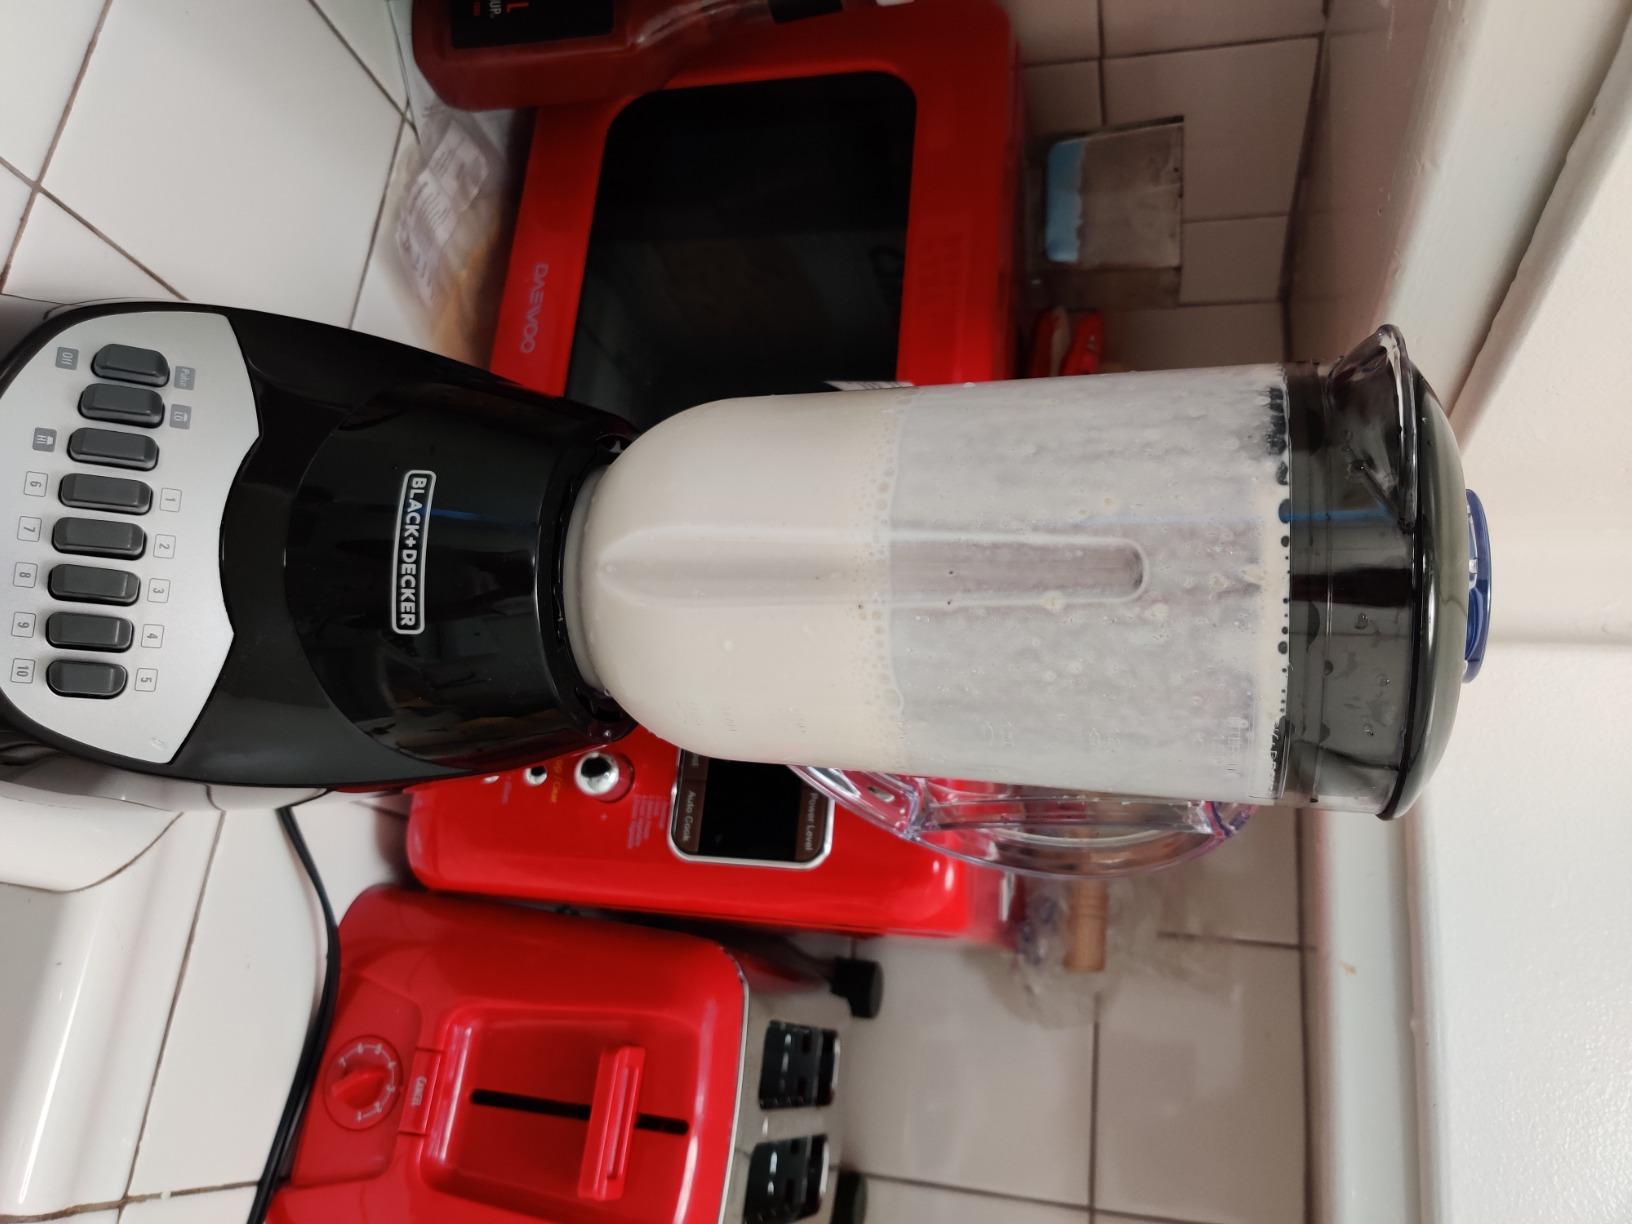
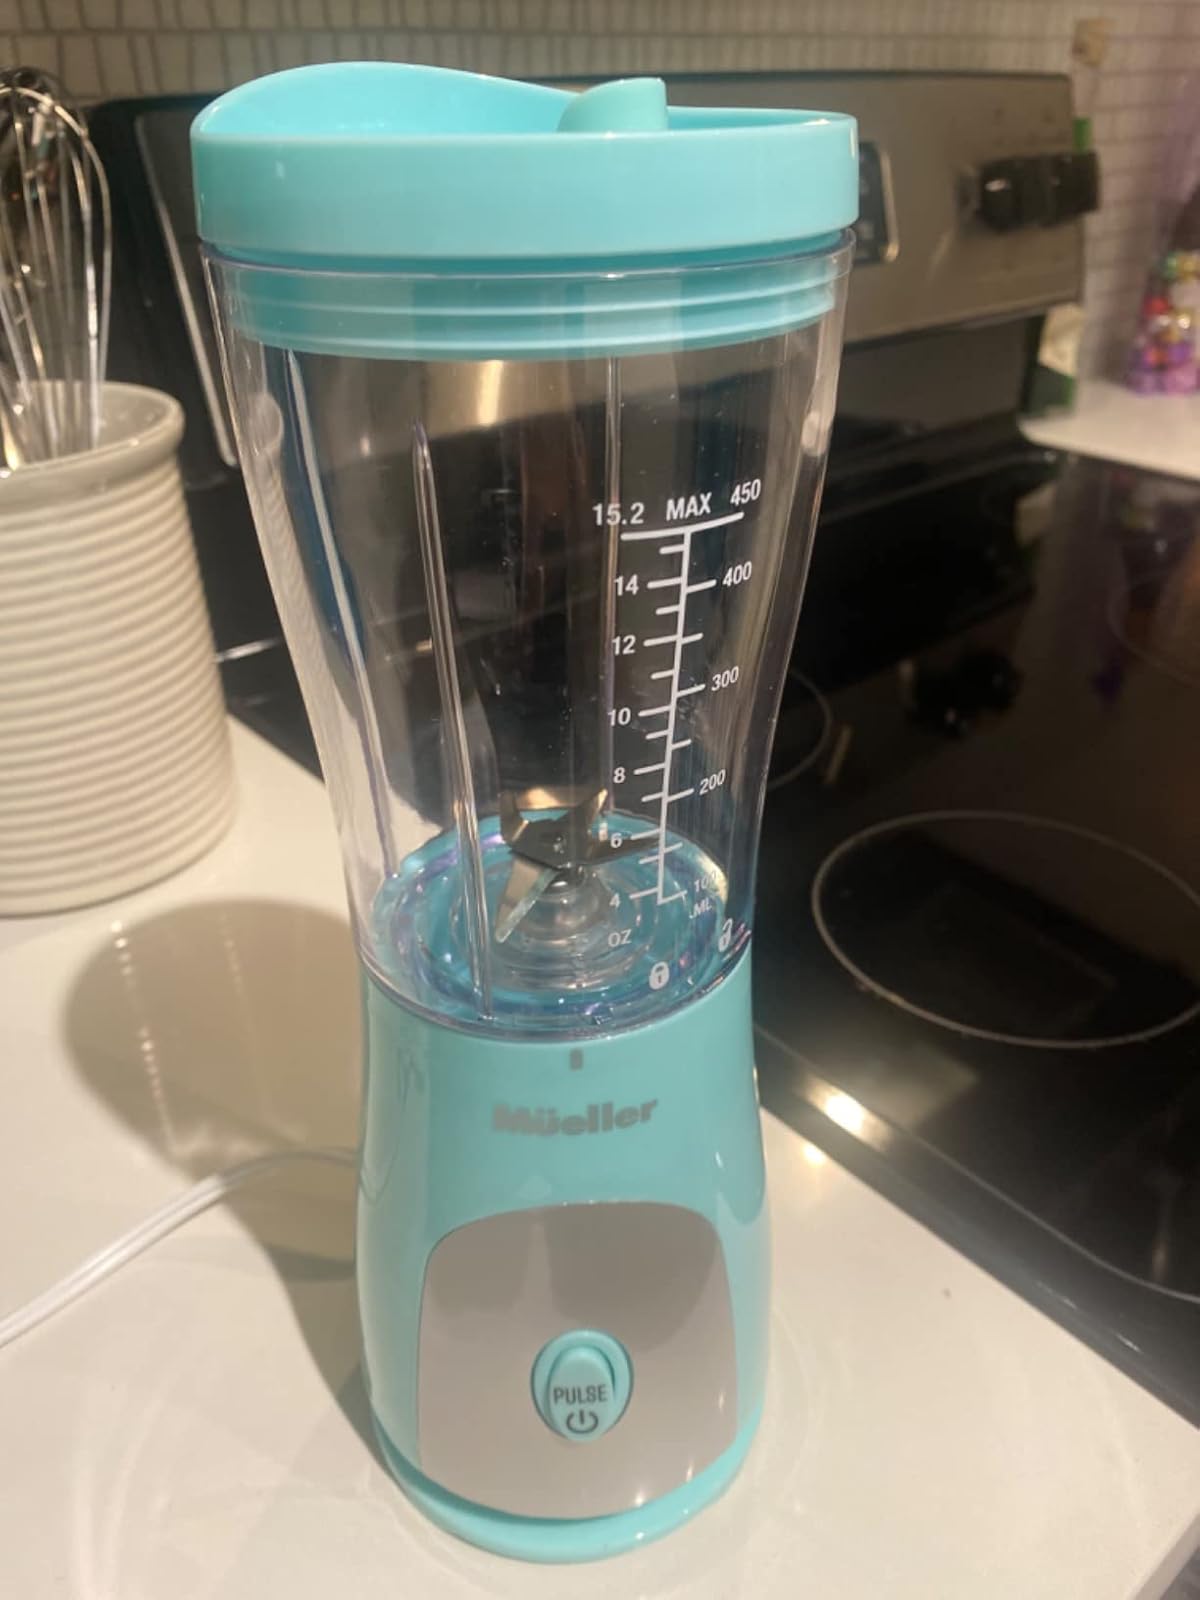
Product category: items_blender
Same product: no